Amnesiac (album)

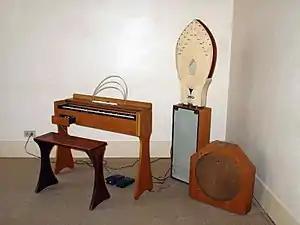
Jonny Greenwood used the ondes Martenot, an early electronic instrument. Its resonating "palme diffuseur" loudspeaker (pictured centre) was used to treat the vocals on "You and Whose Army?".

"Hunting Bears" is a short instrumental on electric guitar and synthesiser. "Life in a Glasshouse" features the Humphrey Lyttelton Band playing in the style of a New Orleans jazz funeral. According to Lyttelton, the song starts with "ad-libbed, bluesy, minor-key meandering, then it gradually gets so that we're sort of playing real wild, primitive, New Orleans blues stuff". The lyrics were inspired by a news story Yorke read of a celebrity's wife so harassed by paparazzi that she papered her windows with their photographs.